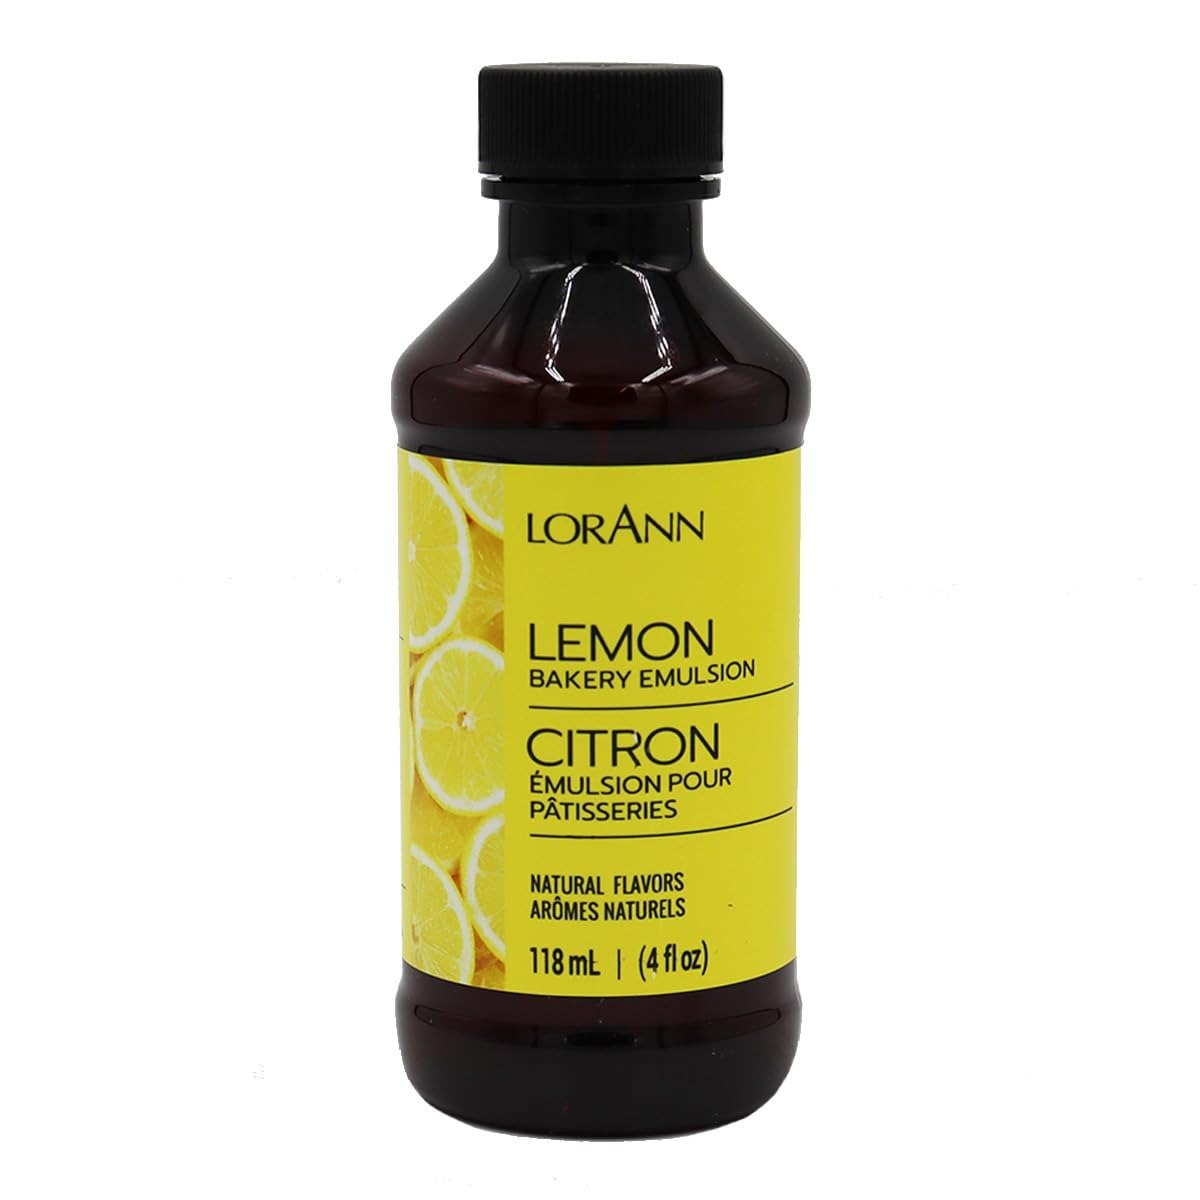
Item Name: Bakery Emulsions Natural & Artificial Flavor 4oz-Lemon
Value: 1.0
Unit: Count

Price: 9.97